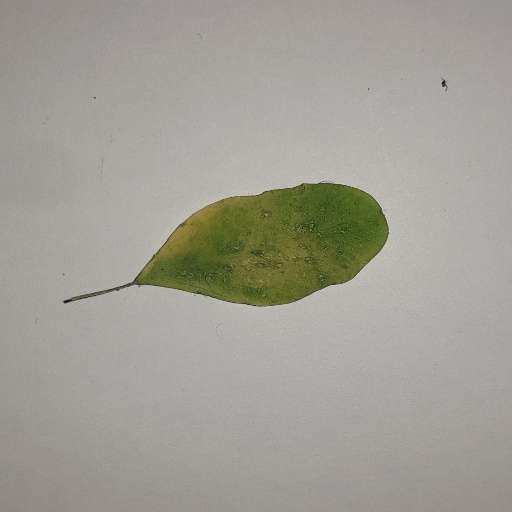
Species: Sojina
Leaf condition: Yellow Leaf